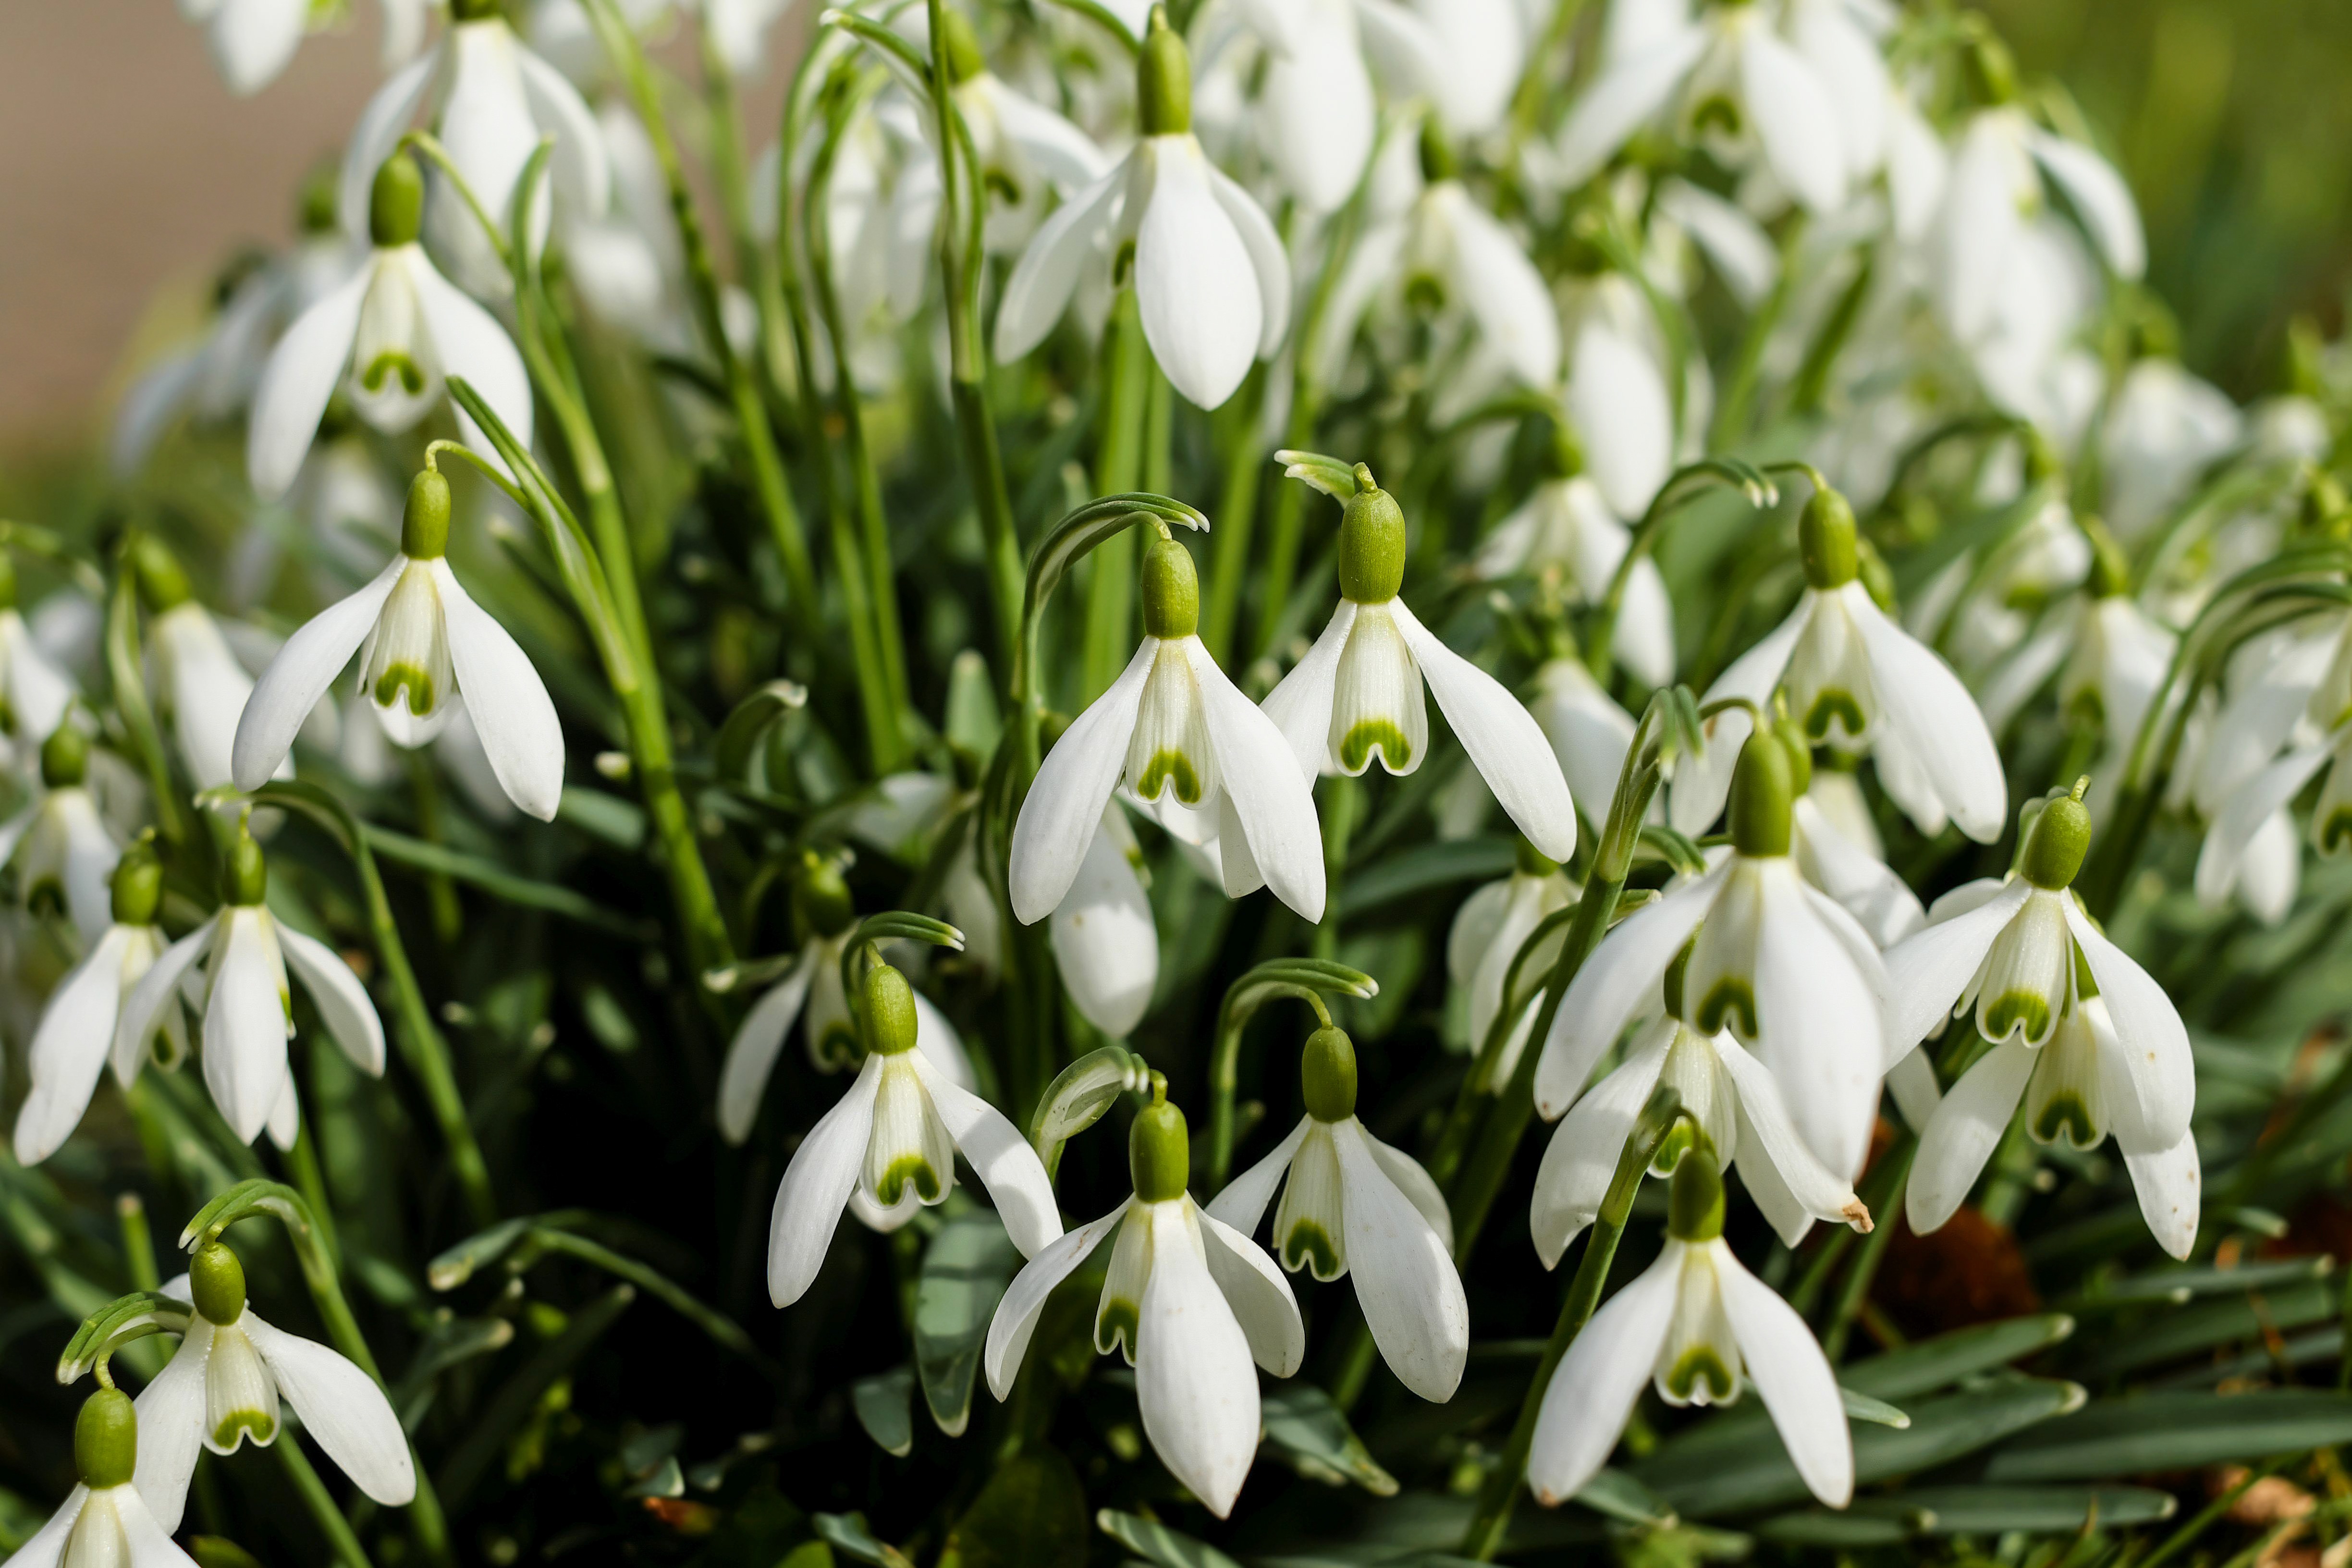
nature, plant, white, flower, bloom, botany, garden, flowers, snowdrop, early bloomer, galanthus, spring awakening, fr hlingsanfang, flowering plant, land plant